Monica Potter

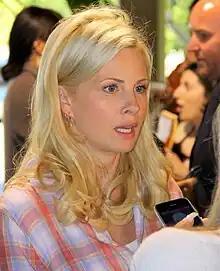
Potter in 2010

In 2004, Potter played the role of Alison Gordon in the first "Saw" film. Later Potter worked on television. She was a cast member of the ABC legal drama "Boston Legal" but left during the second season. In 2009, Potter became a cast member of the new TNT series "Trust Me" which was cancelled after the first season due to low ratings. In 2009, she had a lead role in the horror-thriller remake of Wes Craven's "The Last House on the Left", opposite Tony Goldwyn.